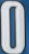
Number: 0